Ski wax

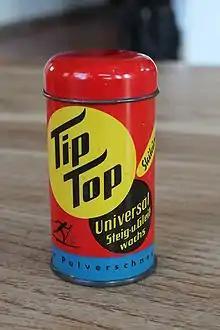

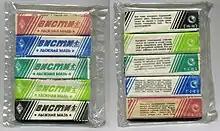
Soviet-era "Visti" (Висти)–brand klisters, graded by color and temperature range.

Cross-country skiers use a grip wax (also called "kick wax") for classic-style waxable skis to provide traction with static friction on the snow that allows them to propel themselves forward on flats and up hills. They are applied in an area beneath the skier's foot and extending, somewhat forward, that is formed by the camber of the classic ski, called the "grip zone" (or "kick zone"). The presence of camber allows the skis to grip the snow, when the weight is on one ski and the ski is fully flexed, but minimize drag when the skis are weighted equally and are thus less than fully flexed. Grip waxes are designed for specific temperature ranges and types of snow; a correctly selected grip wax does not appreciably decrease the glide of skis that have proper camber for the skier's weight and for the snow conditions. There are two substances used for grip wax: hard wax and klister.